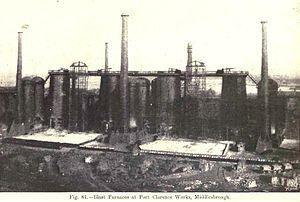
Hauts fourneaux de Port Clarence Works des Bell Brothers, Stockton-on-Tees, County Durham, Angleterre